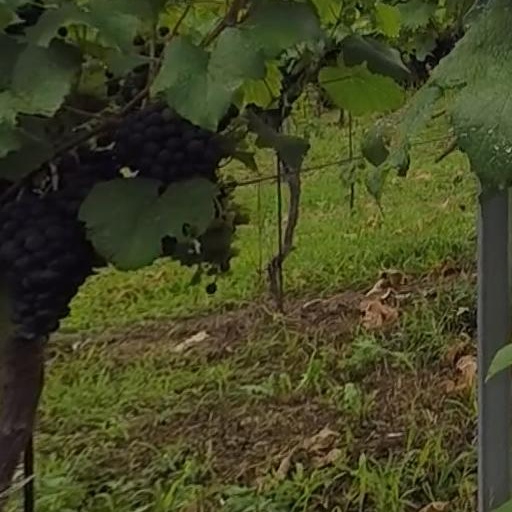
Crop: grape